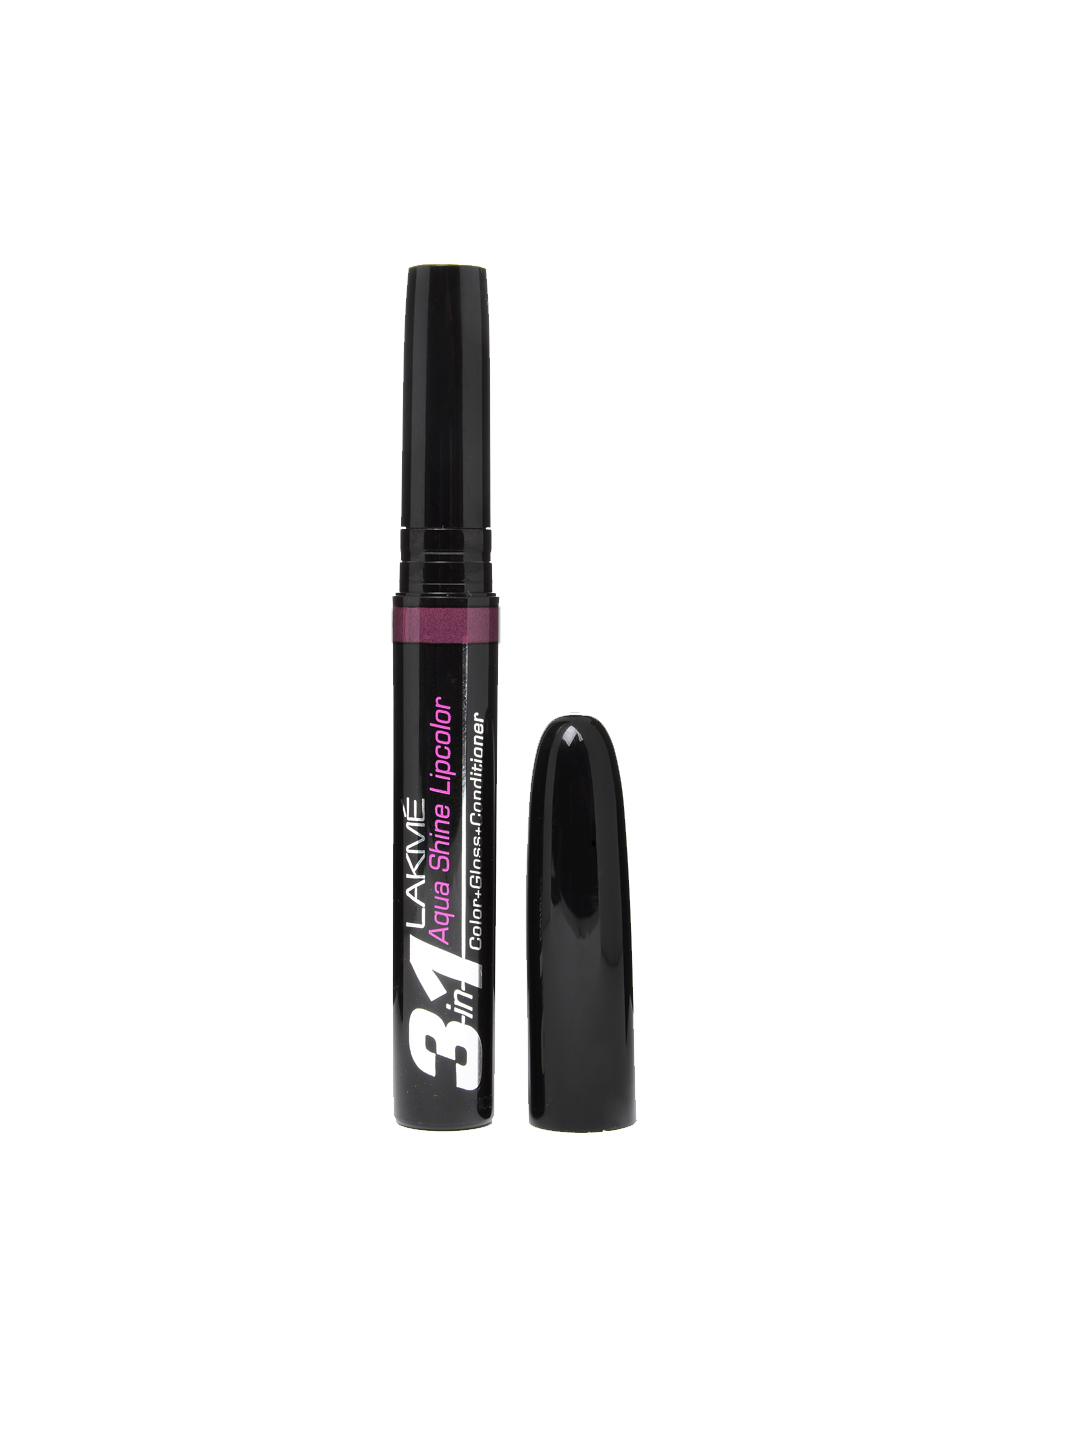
Lakme 3 in 1 Orchid  Aqua Shine Lip Color
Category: Personal Care / Lips / Lip Gloss
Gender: Women
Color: Purple
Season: Spring 2017
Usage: NA